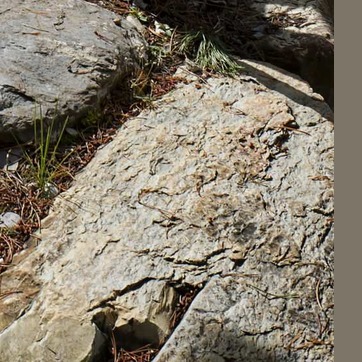
Material: stone